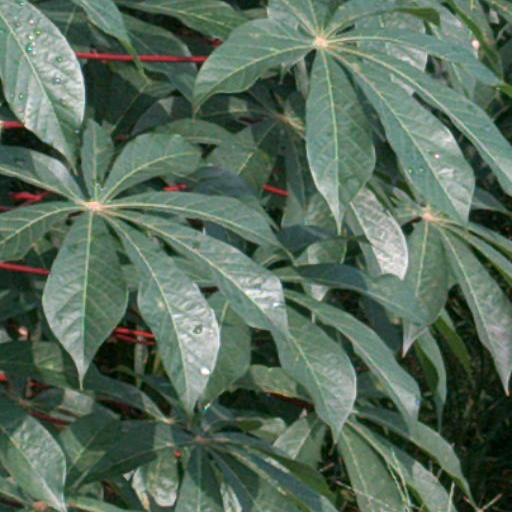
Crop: cassava